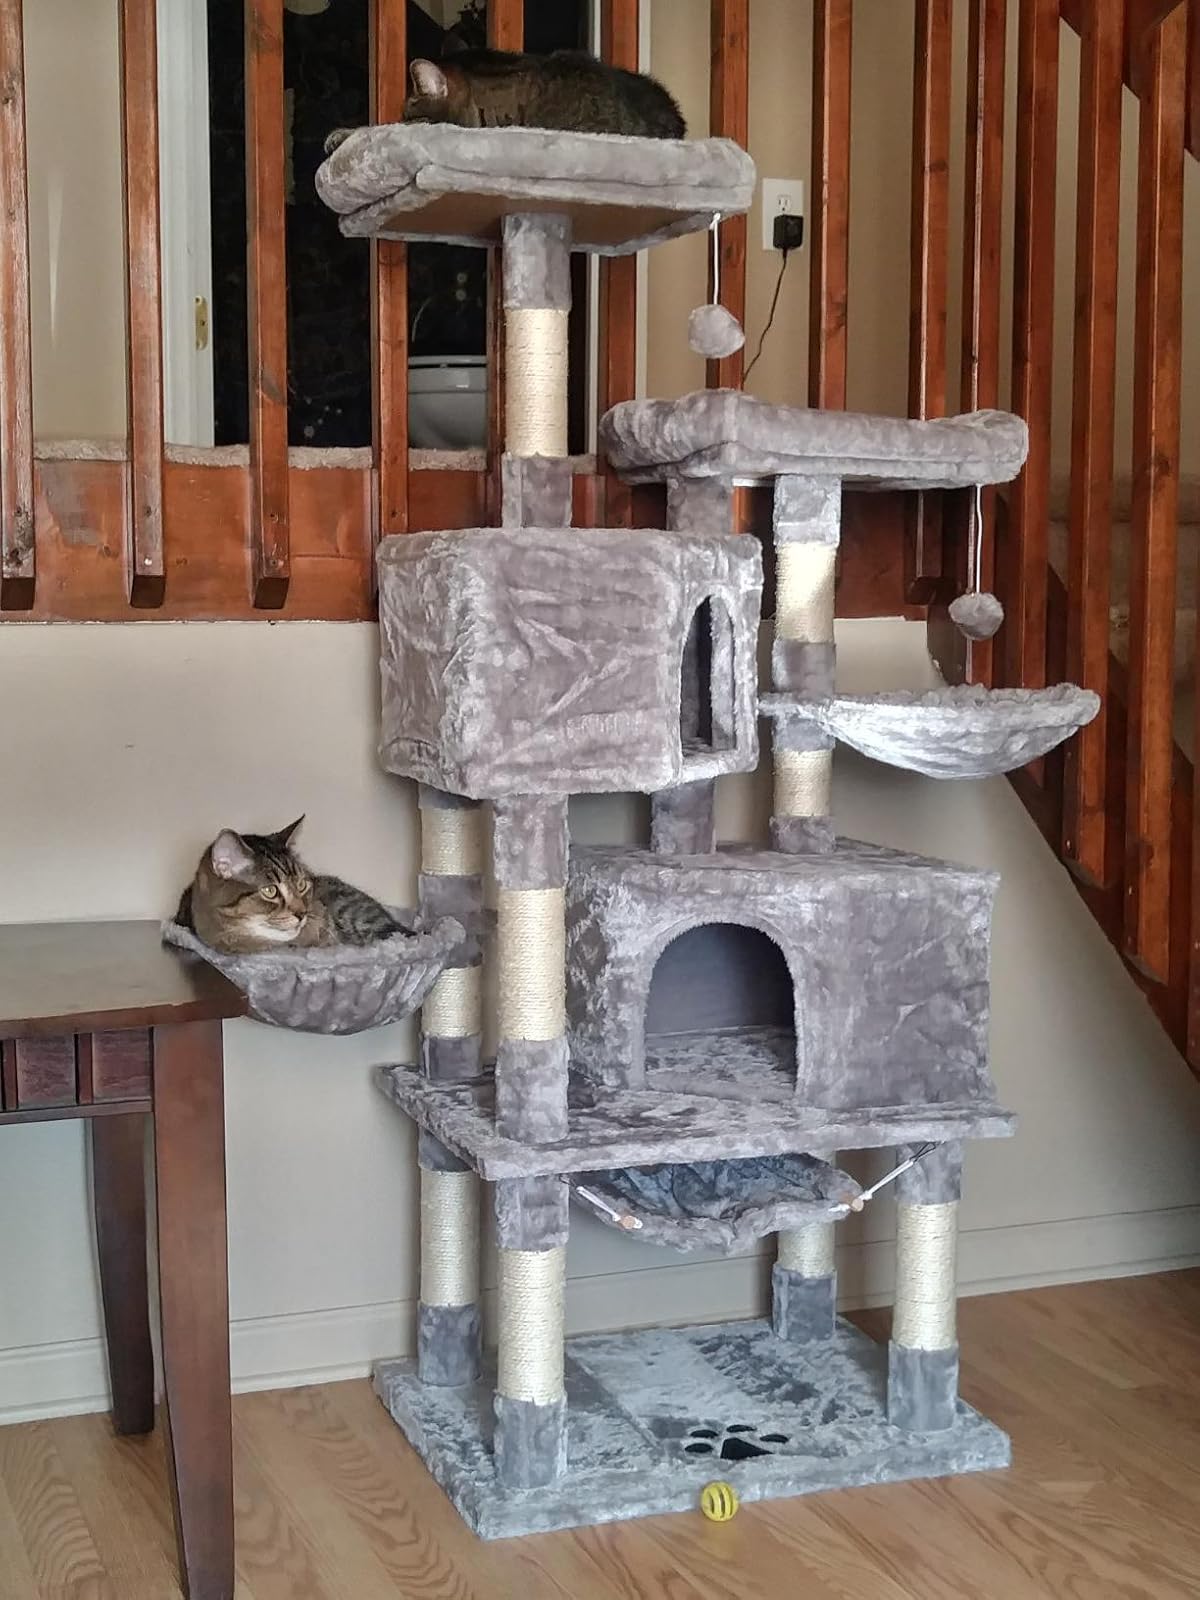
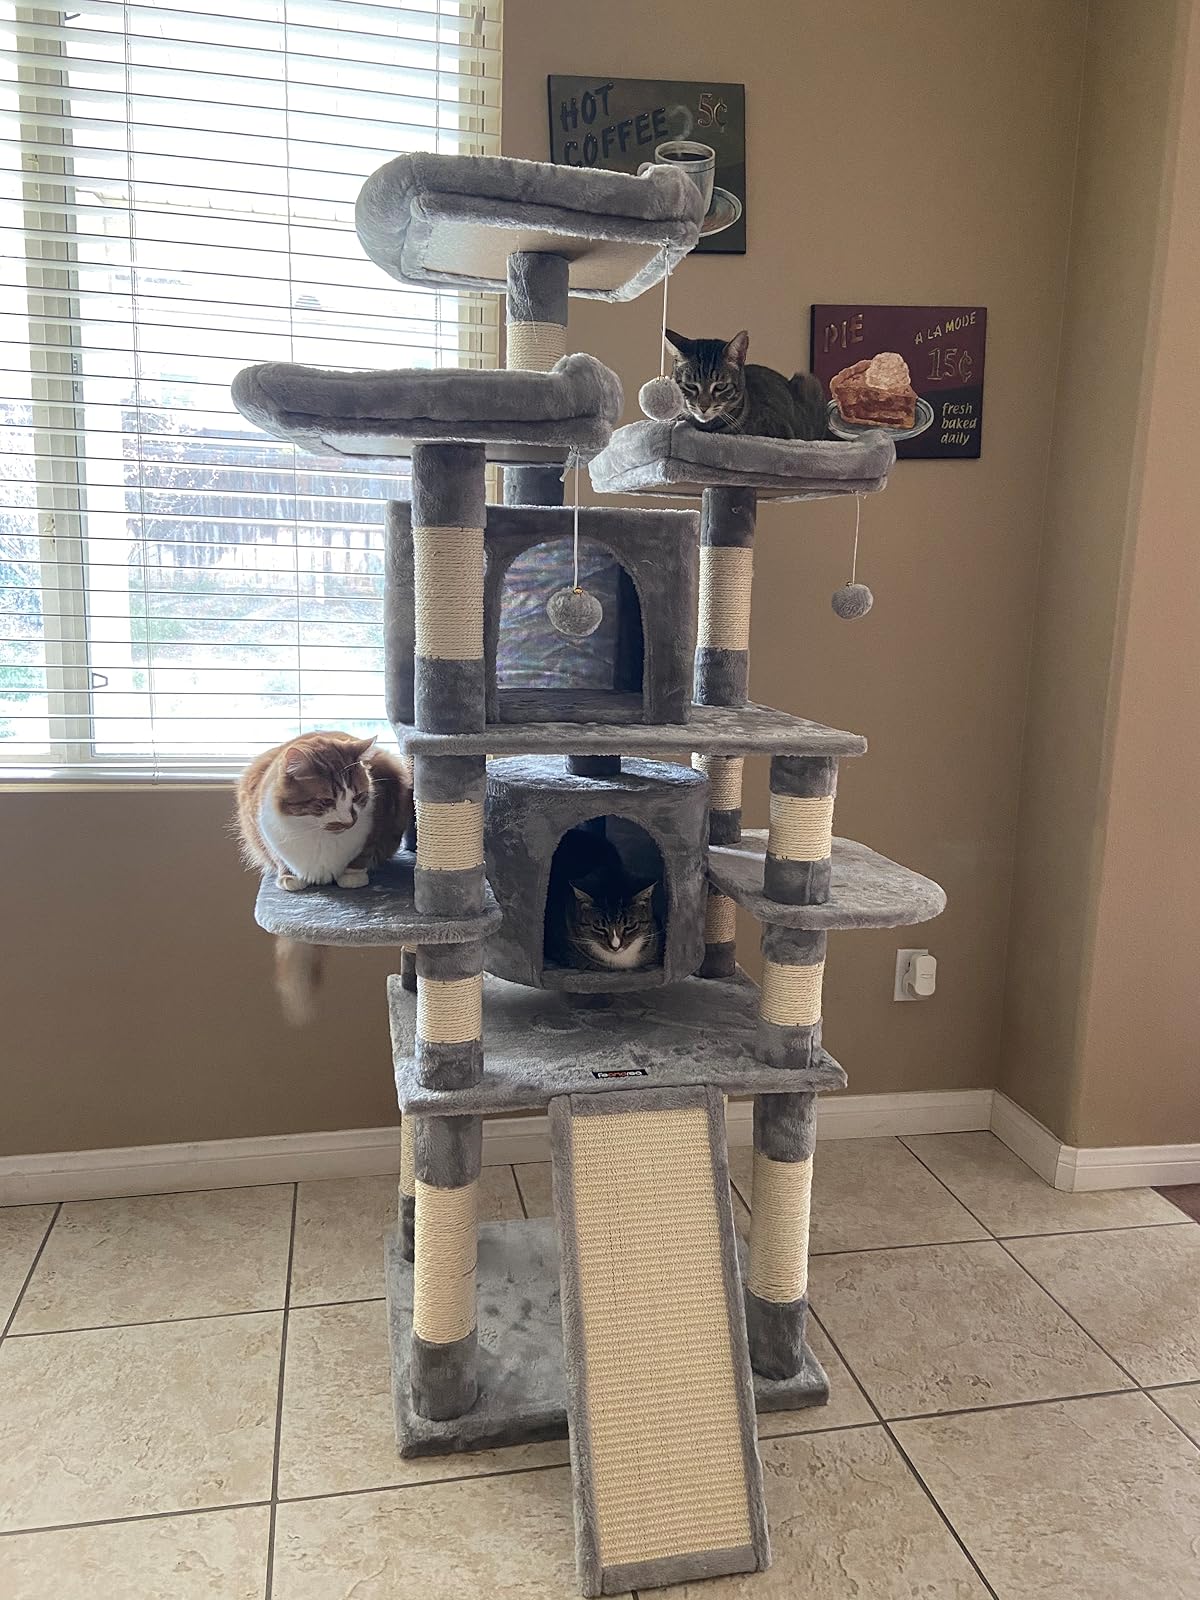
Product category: items_cat tree
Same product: no